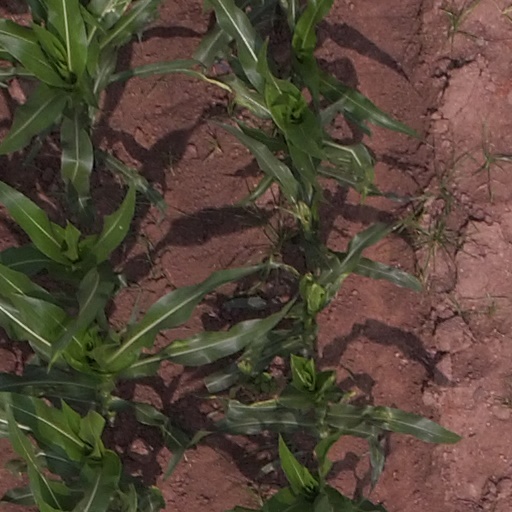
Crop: maize; corn